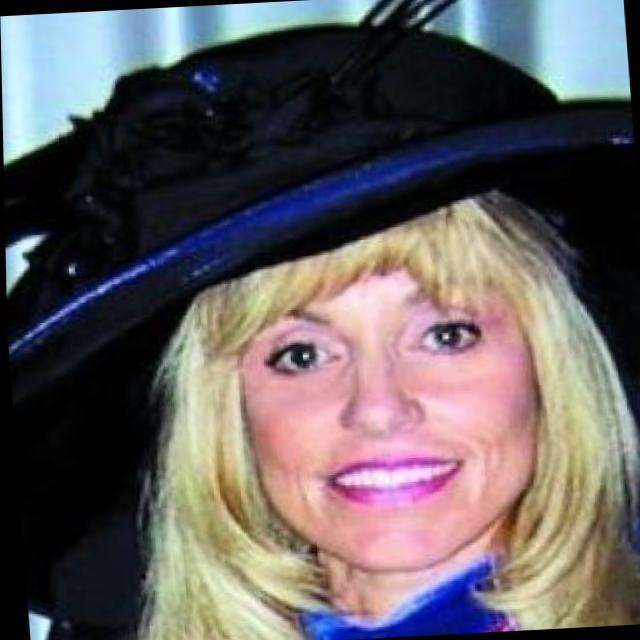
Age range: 21-44